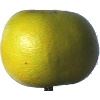
Label: Pomelo Sweetie 1